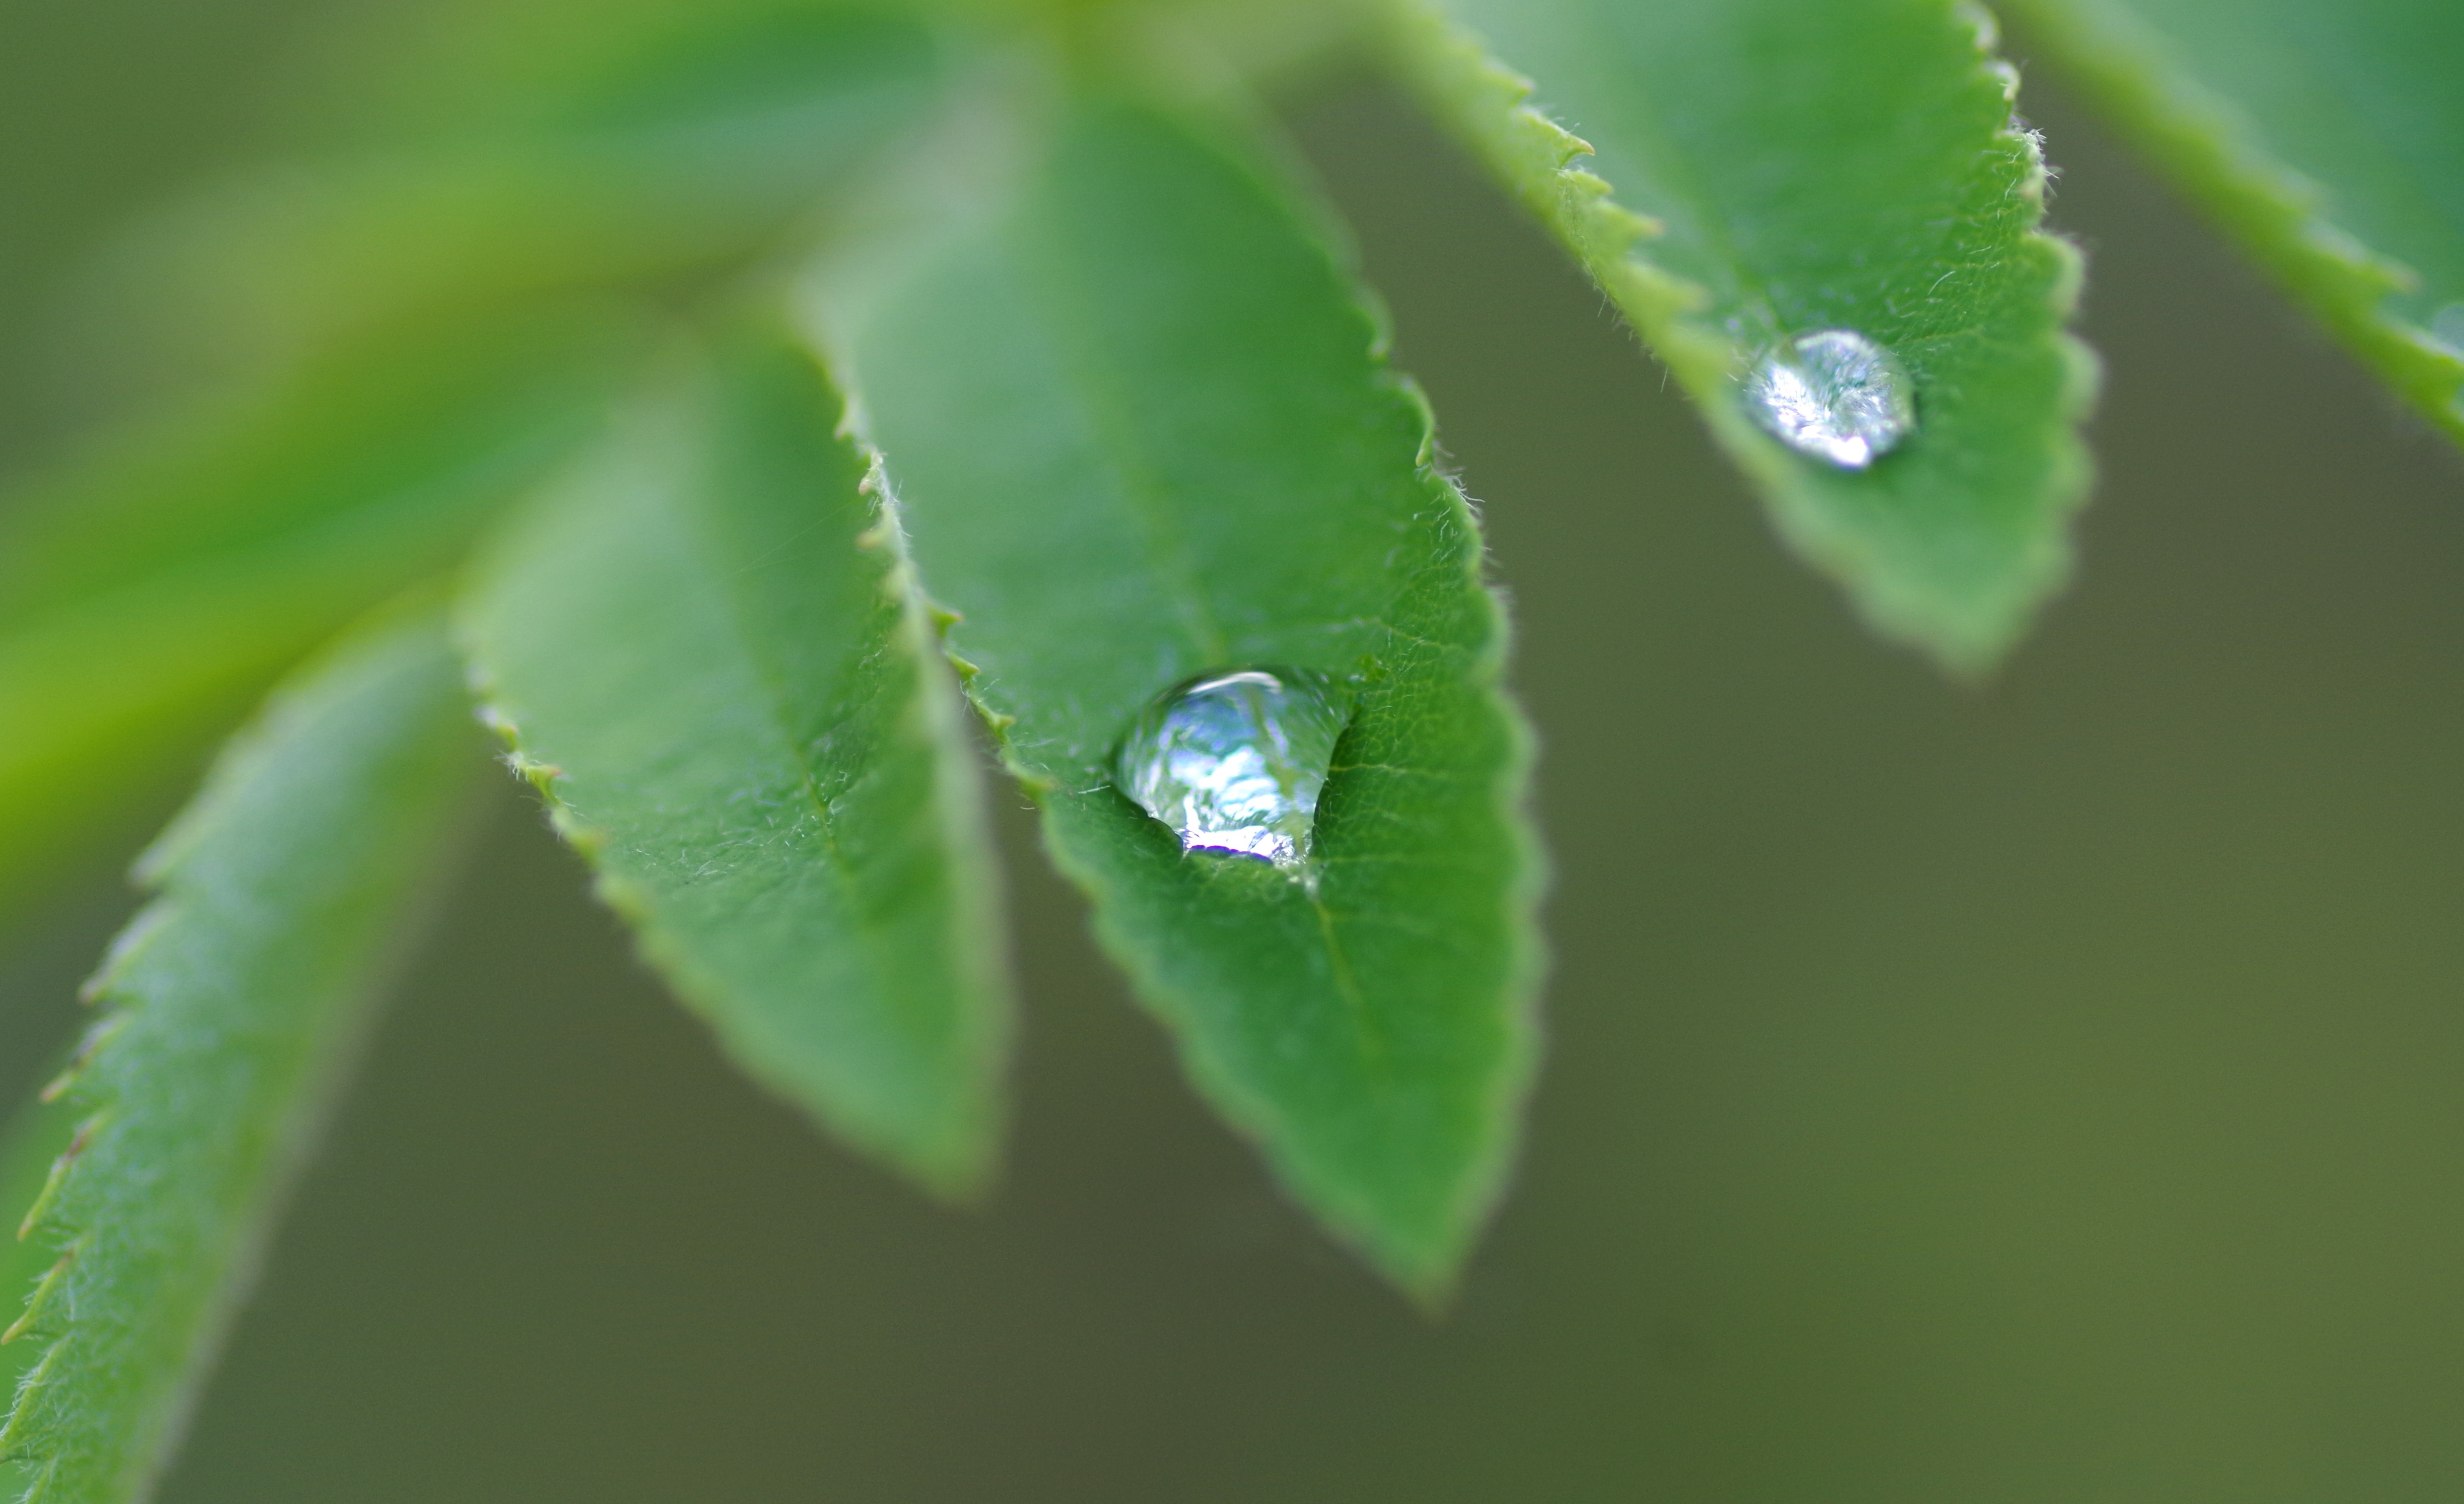
water, nature, dew, plant, photography, rain, leaf, flower, raindrop, wet, green, insect, macro, botany, garden, ash, close, flora, fauna, drip, invertebrate, close up, damselfly, moisture, macro photography, leaf beetle, plant stem